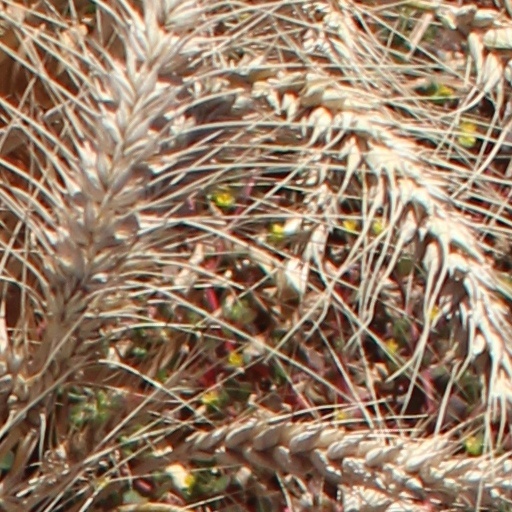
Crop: wheat